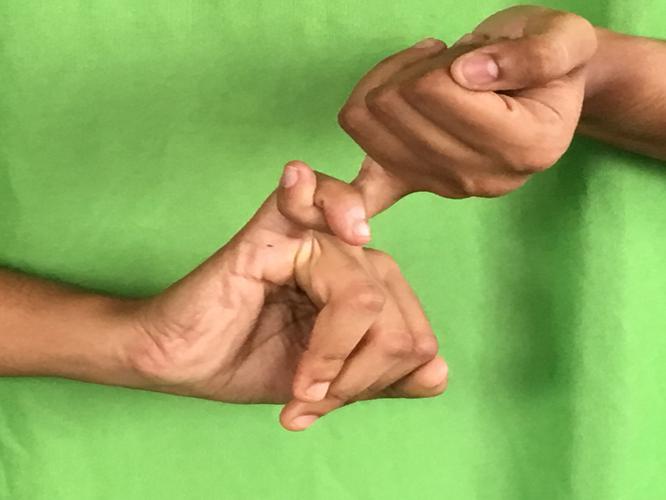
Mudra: Kilaka
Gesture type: double_hand